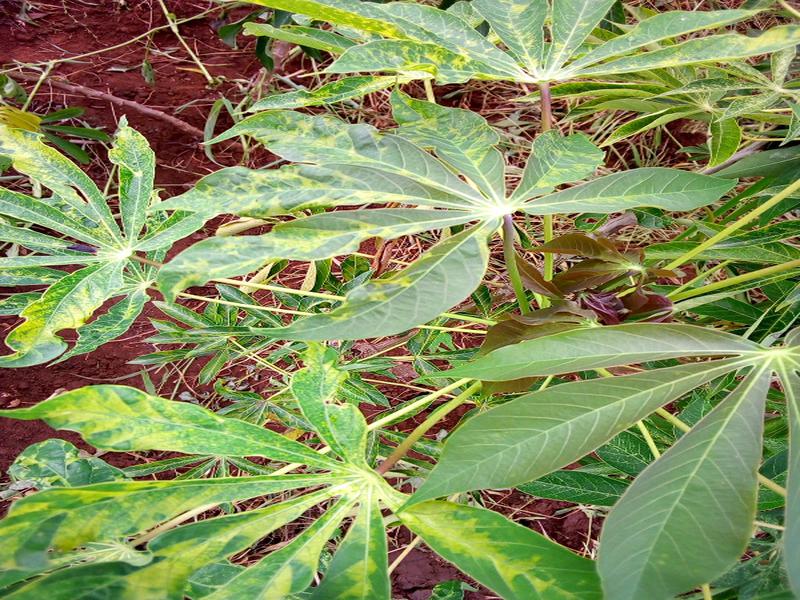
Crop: cassava
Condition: mosaic_disease